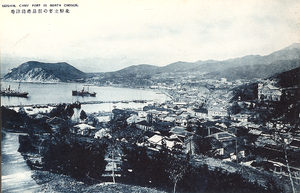
Le Hamgyong du Nord est une province de la Corée du Nord, située au nord-est du pays, et longeant la Chine et la Russie sur sa frontière nord. Sa capitale de province est la ville de Chongjin.